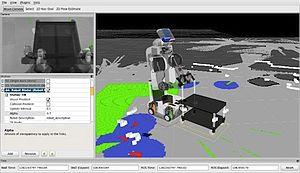
Robot Operating System, est un ensemble d'outils informatiques open source permettant de développer des logiciels pour la robotique. À l'origine, il est développé en 2007 par la société américaine Willow Garage, pour son robot PR2. Son développement est aujourd'hui mené par l'Open Robotics. ROS est officiellement supporté par plus de 75 robots.